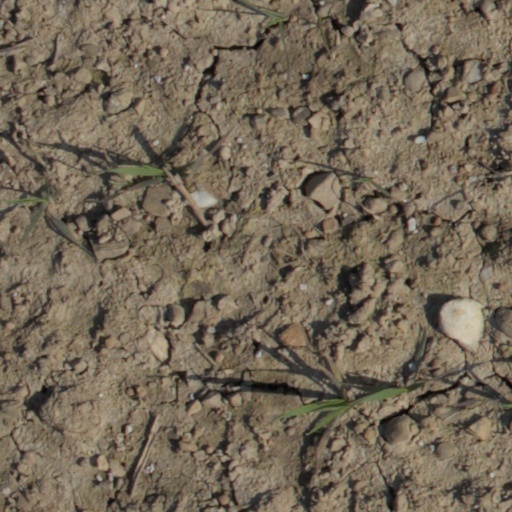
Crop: wheat